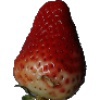
Label: Strawberry 1